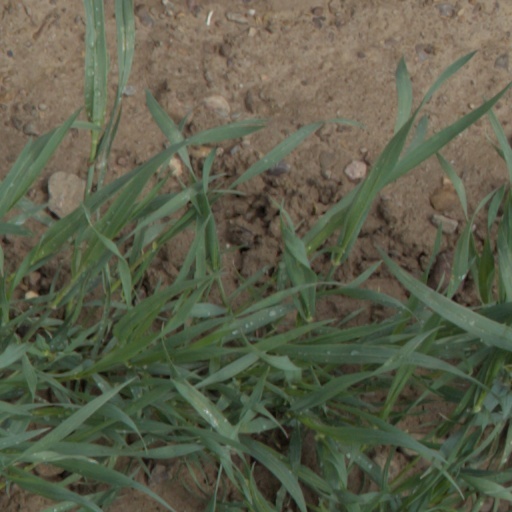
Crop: wheat